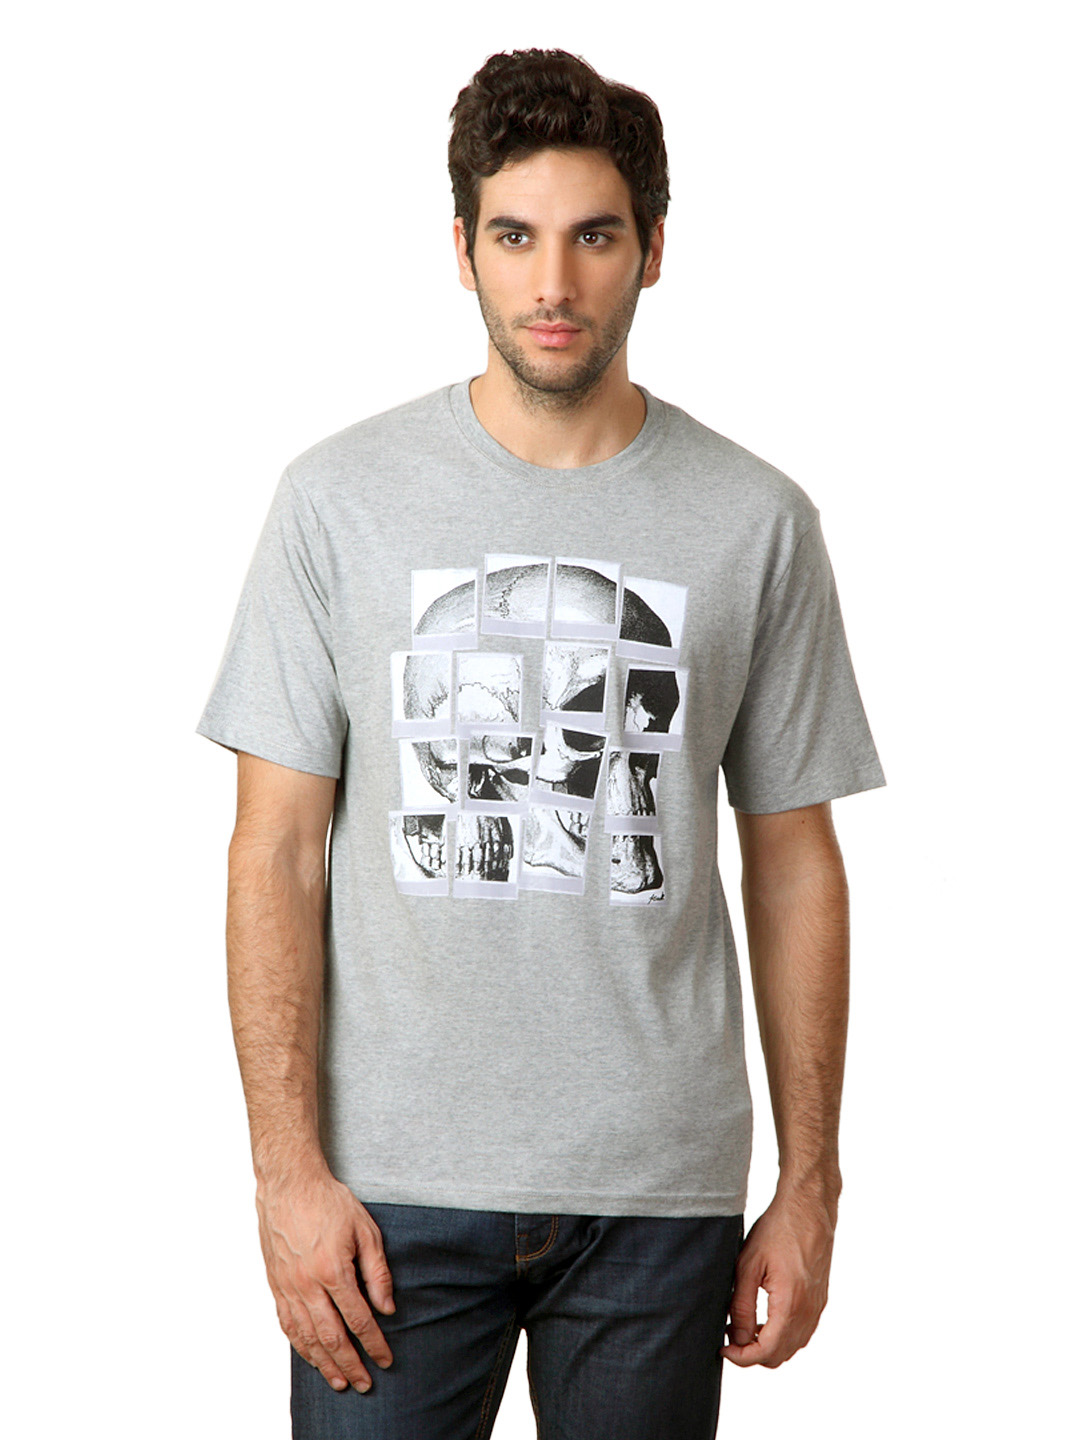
French Connection Men Grey Melange T-shirt
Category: Apparel / Topwear / Tshirts
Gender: Men
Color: Grey Melange
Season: Summer 2012
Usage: Casual